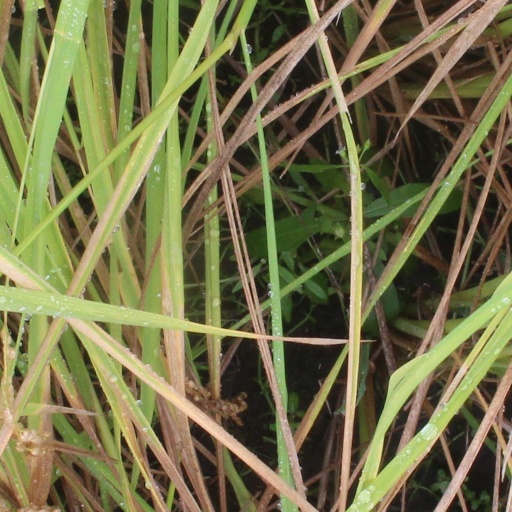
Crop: rice